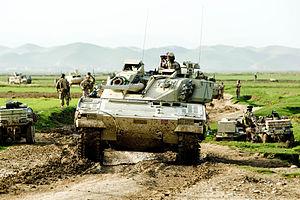
La reconnaissance blindée est la combinaison de la reconnaissance militaire et du combat armé par des soldats, à l’aide de chars et de véhicules de reconnaissance blindés sur roues ou sur chenilles. Si la mission de reconnaissance vise à recueillir des renseignements sur l’ennemi à l’aide de véhicules de reconnaissance, la reconnaissance blindée ajoute la capacité de combattre à des fins de renseignement et d’influencer l’ennemi par l’exécution de tâches blindées traditionnelles. Par exemple, la reconnaissance en force vise à entrer en contact avec l'ennemi afin de le forcer à réagir et, ainsi, à dévoiler sa position et la composition de sa force.